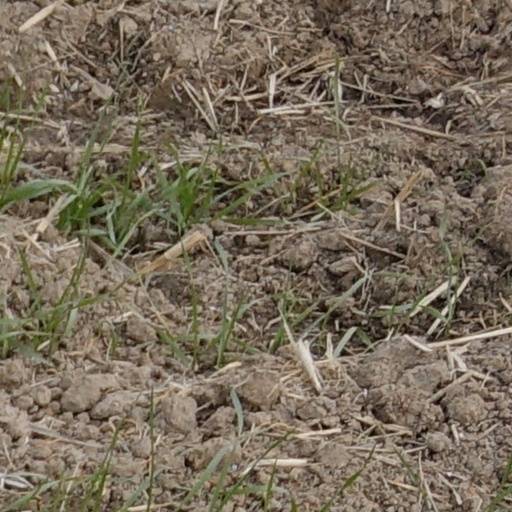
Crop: wheat